Describe the emotion expressed in this image:  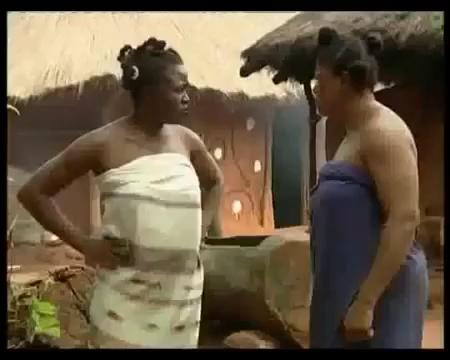
This person displays Suffering, valence and arousal with low intensity.